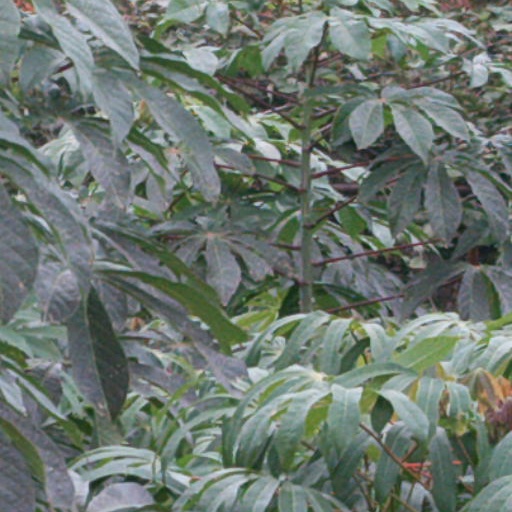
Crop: cassava